Question: Please indicate a possible affordance area of the motorcycle that can be used for sitting on
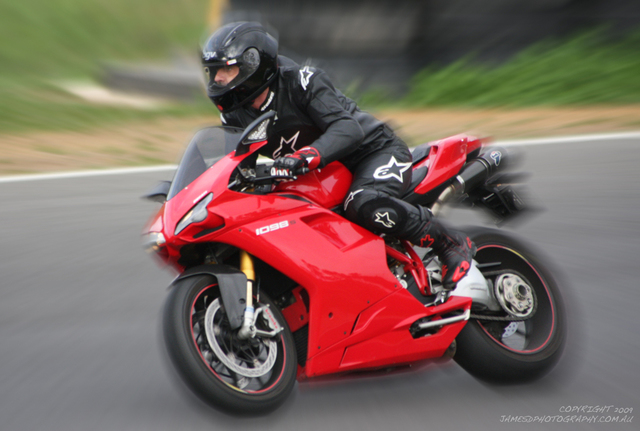
Answer: [309.5, 132, 443.5, 205]